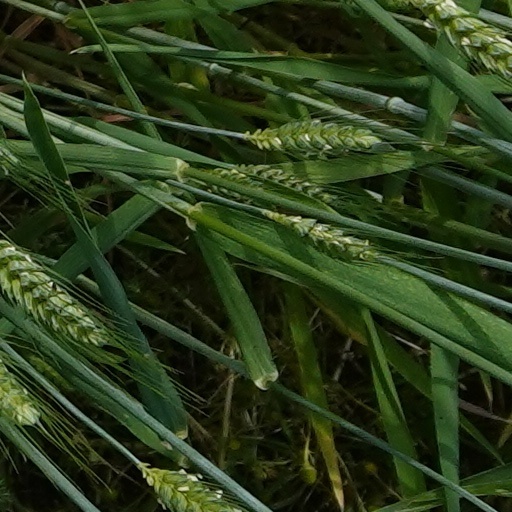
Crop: wheat